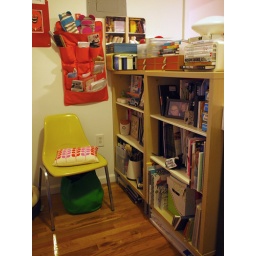
Green flexible 'basket' below chair contains commonly warn shoes. large paper stacked below shelves.